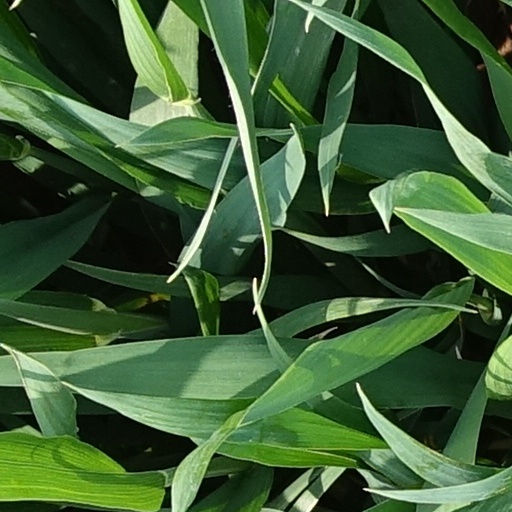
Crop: wheat